Alfie Fripp

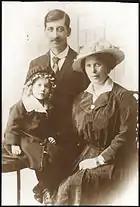
Alfie Fripp and parents

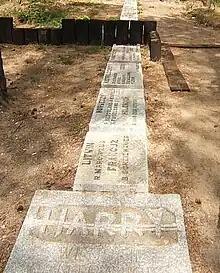
As a POW, Fripp provided maps and tools for tunnelling the great escape from Stalag Luft III.

Fripp's father was a regular in the Royal Marines and, from the age of twelve, Fripp had planned to become an artificer apprentice in the Royal Navy. He failed the medical exam, however, as he was almost four inches shorter than the requirement. When he learned the Royal Air Force was recruiting apprentices of all heights, he took the RAF entrance exam to become an electrical apprentice. Fripp enlisted in the RAF on 30 September 1930 at RAF Halton, and in 1932 transferred to training for wireless operators. He joined No. 57 Squadron RAF in 1939. Three days after the declaration of war on 3 September 1939, just before 57 Squadron was called to duty, Fripp married Vera Violet Allen.